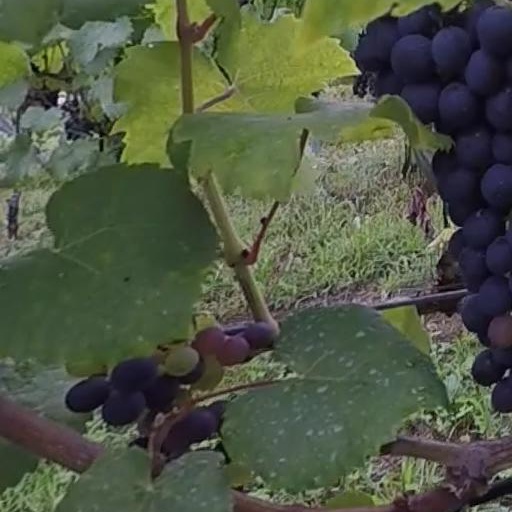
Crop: grape